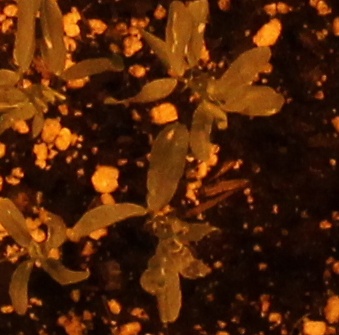
Label: Lentil